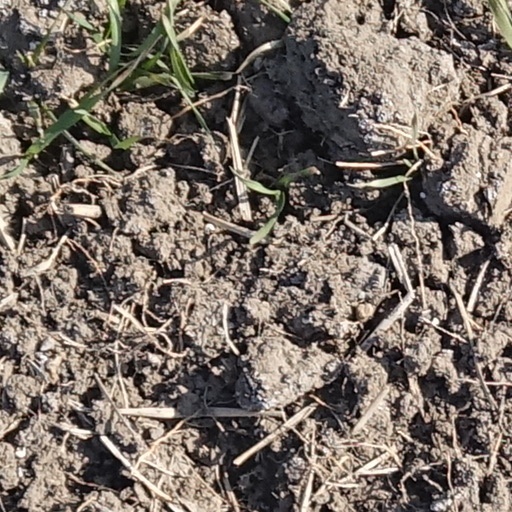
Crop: wheat